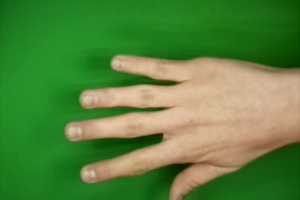
Label: paper